Jim Ryun

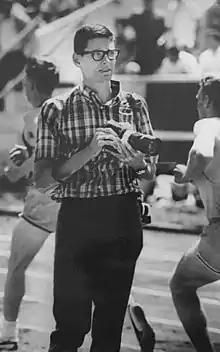
Ryun as a sports journalist in 1966

In 1980, Ryun was inducted into the National Track and Field Hall of Fame, and in 2003 into the National Distance Running Hall of Fame.